Economy of Manchukuo

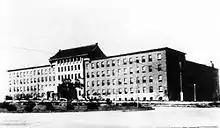
Ministry of Economic Affairs of Manchukuo.

This article looks at the economies of Manchukuo and Mengjiang, in the period 1931-1945. The effective Japanese annexation of 1931 led to a colonial system (see Manchukuo (administration)). Japan invested in heavy industry, and to a lesser extent, agriculture.